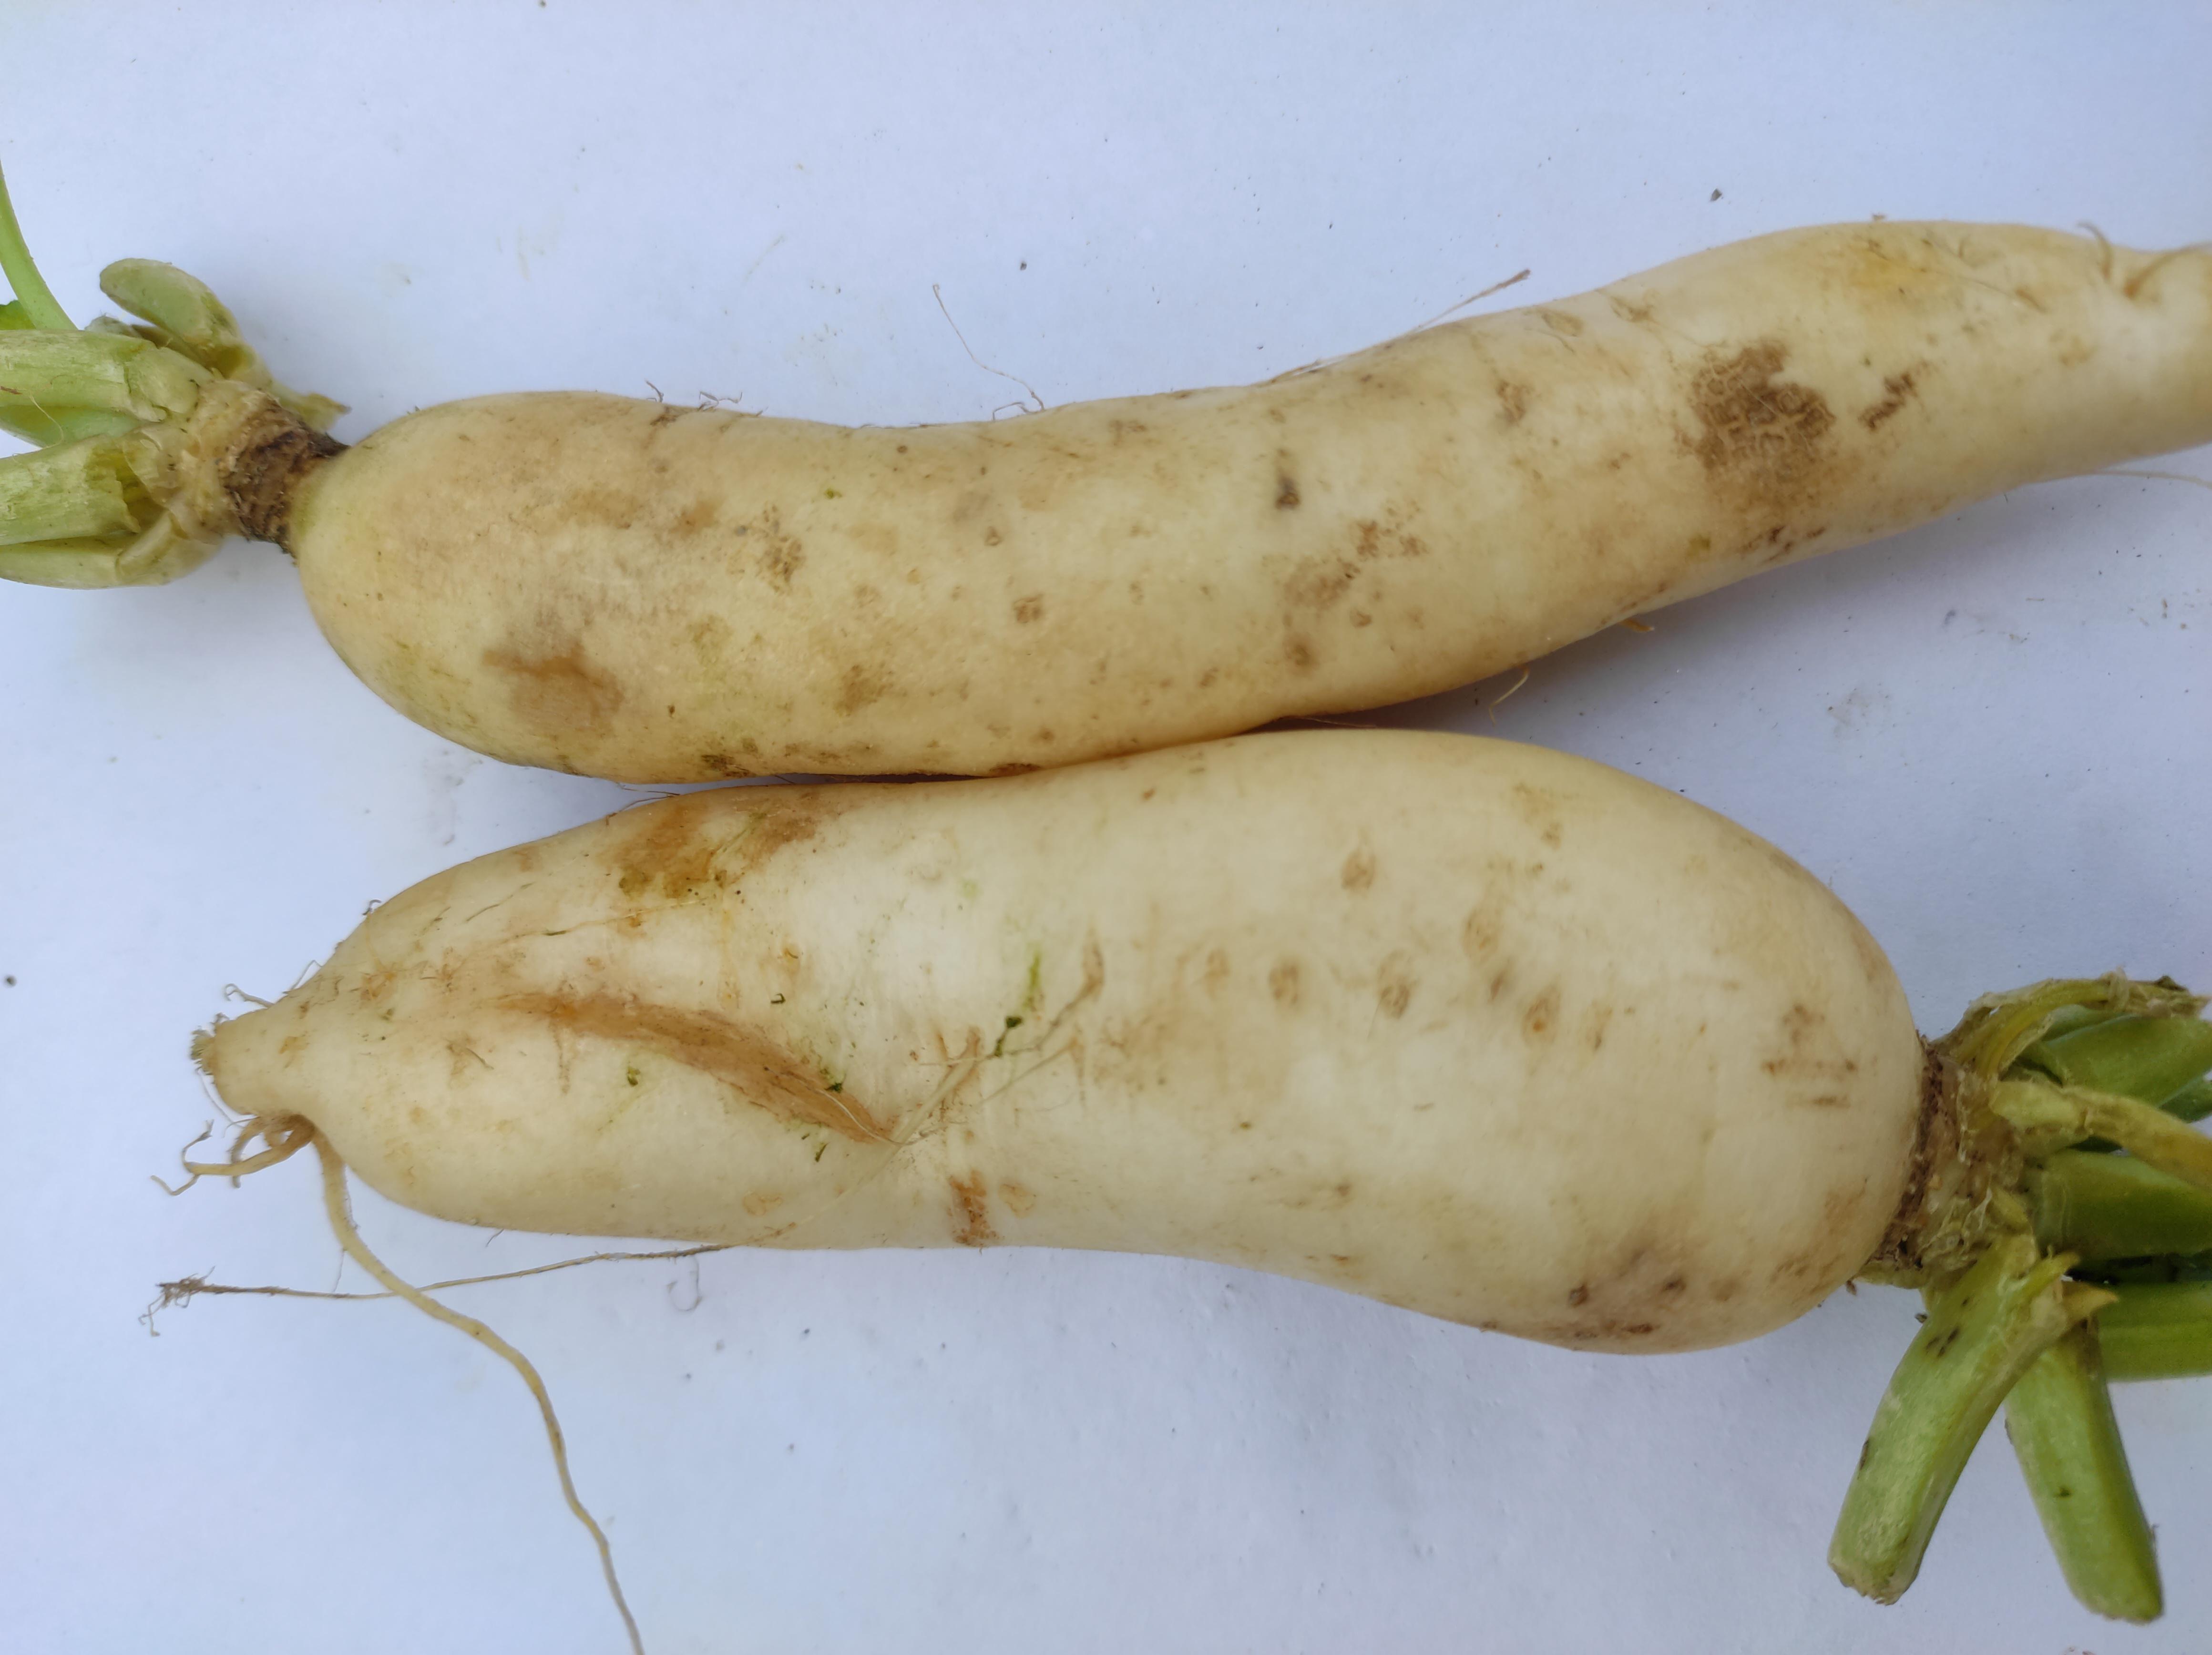
Label: Radish